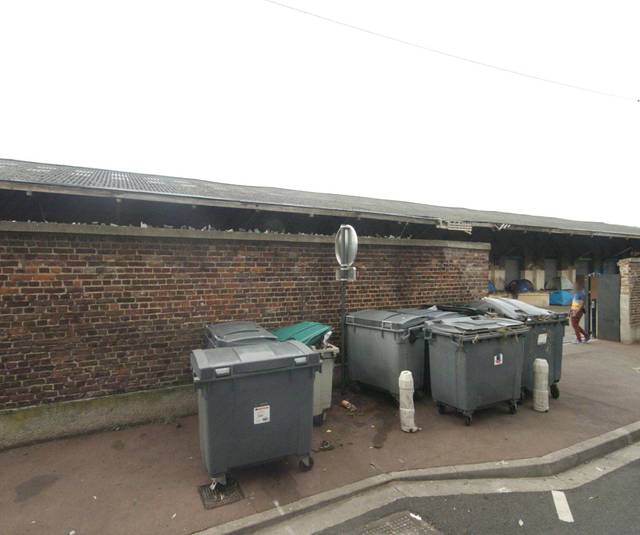
Region: France
Coordinates: 50.627, 3.074